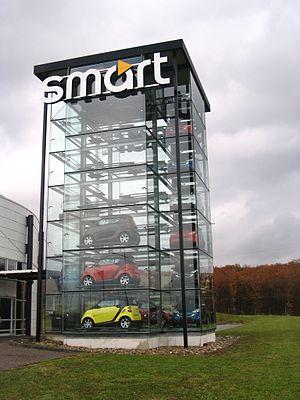
Smart est une marque automobile allemande spécialisée dans la manufacture de micro-voitures citadines à deux places et créée en 1994 sous l'impulsion du groupe horloger suisse Swatch en collaboration avec le constructeur allemand Mercedes-Benz. Fondée en Suisse en 1994 sous le nom de Micro Compact Car AG, l'entreprise opère de 2002 à 2006 sous le nom smart GmbH, puis est entièrement reprise et incorporée dans la division Mercedes-Benz du groupe allemand Daimler AG.